Hugo Scheiber

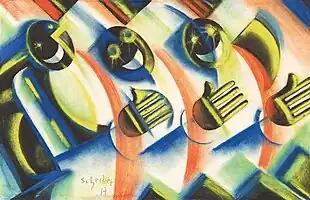
"Jazz band"

A turning point in Scheiber's career came a year later, when Herwarth Walden, founder of Germany's leading avant-garde periodical, "Der Sturm", and of the Sturm Gallery in Berlin, became interested in Scheiber's work. Scheiber moved to Berlin in 1922, and his paintings soon appeared regularly in Walden's magazine and elsewhere. Exhibitions of his work followed in London, Rome, La Paz, and New York.